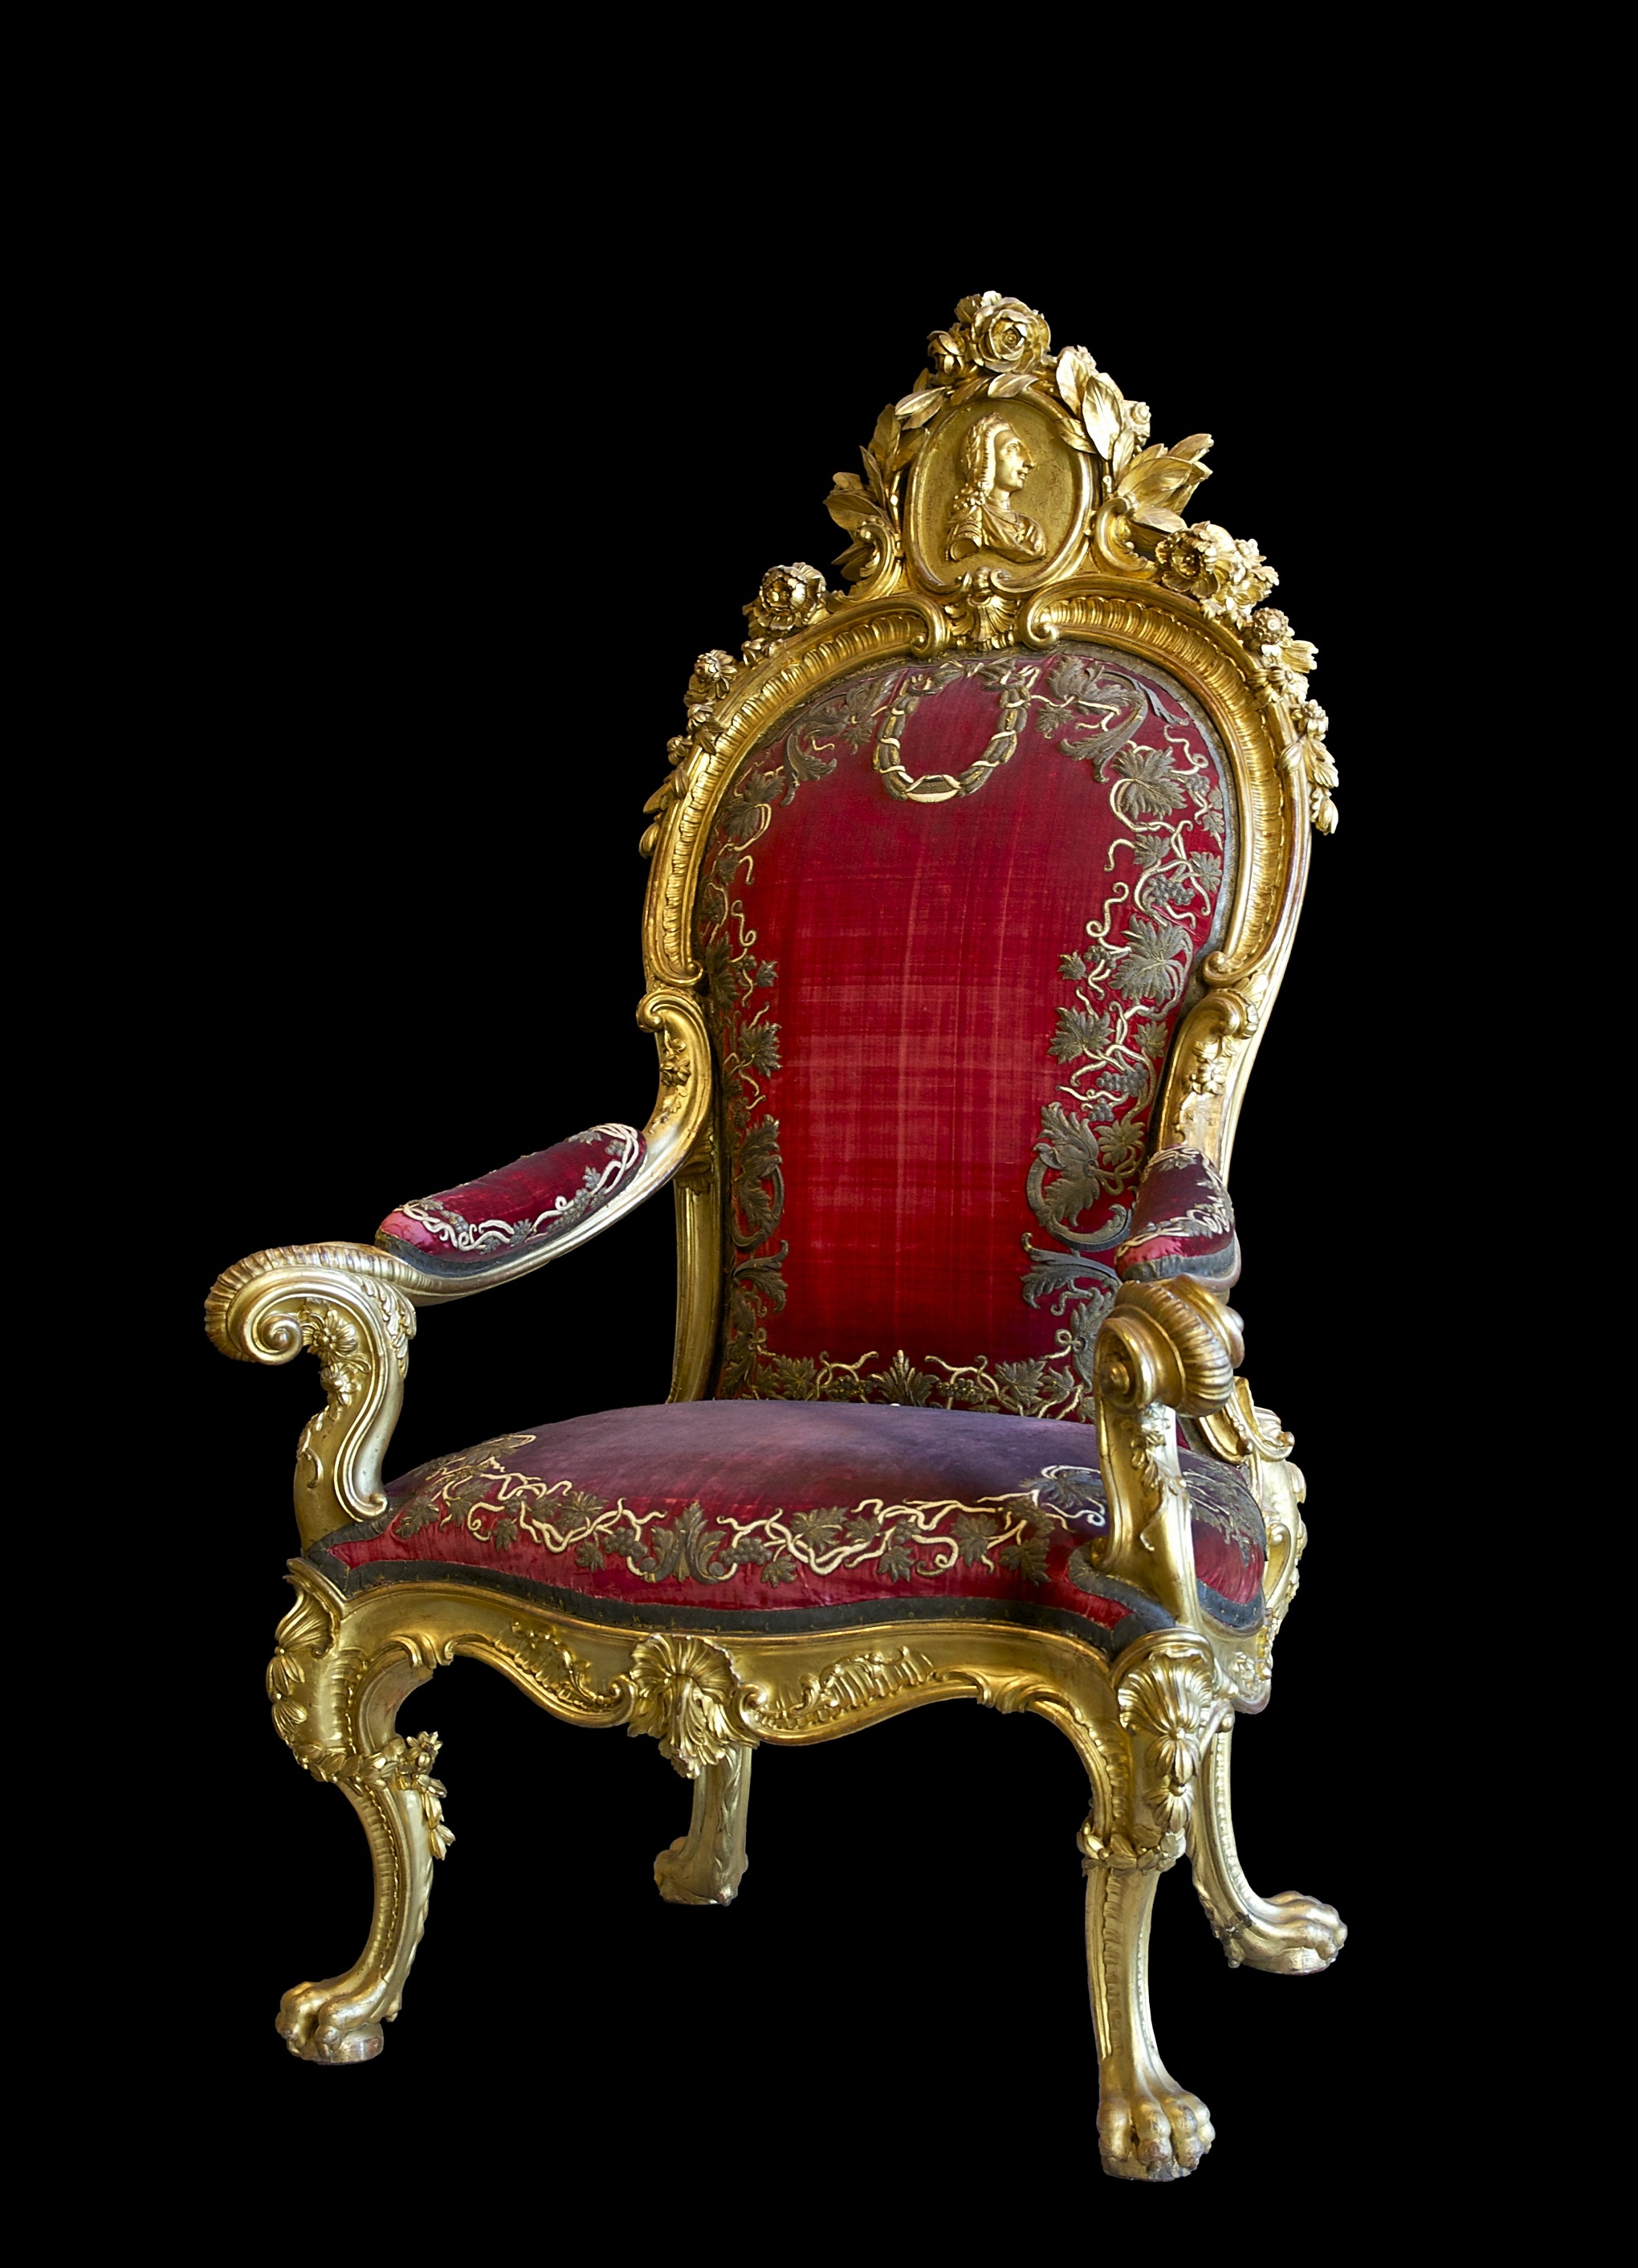
chair, statue, museum, macro, artistic, landmark, furniture, close up, spain, ornate, madrid, historical, throne, charles iii, 1770s